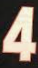
Number: 4